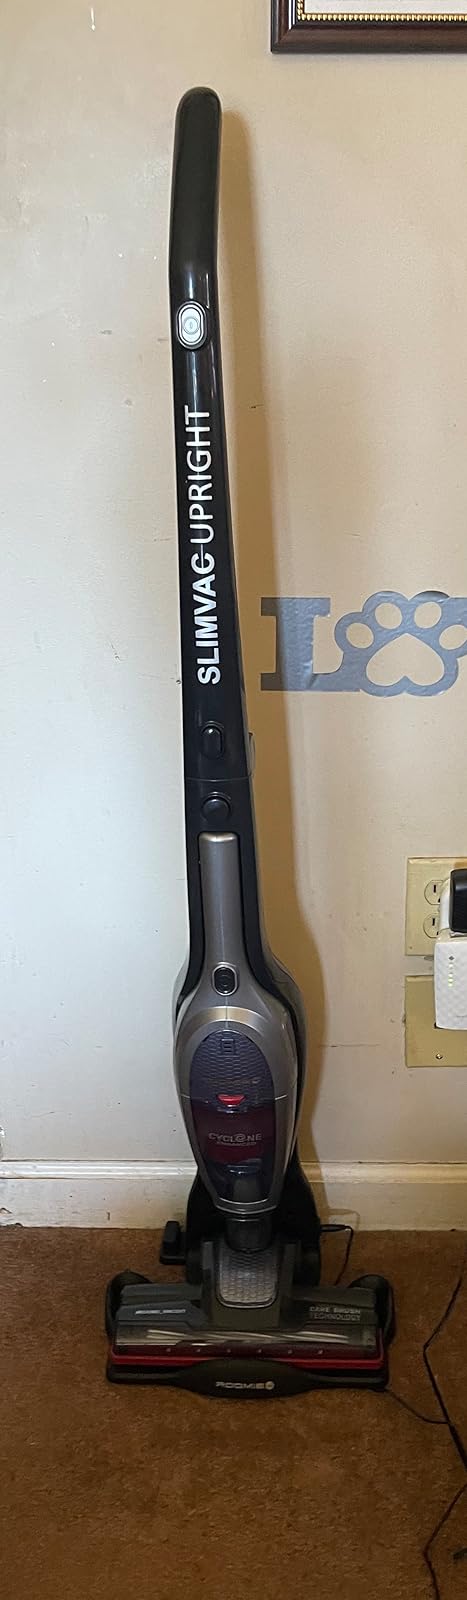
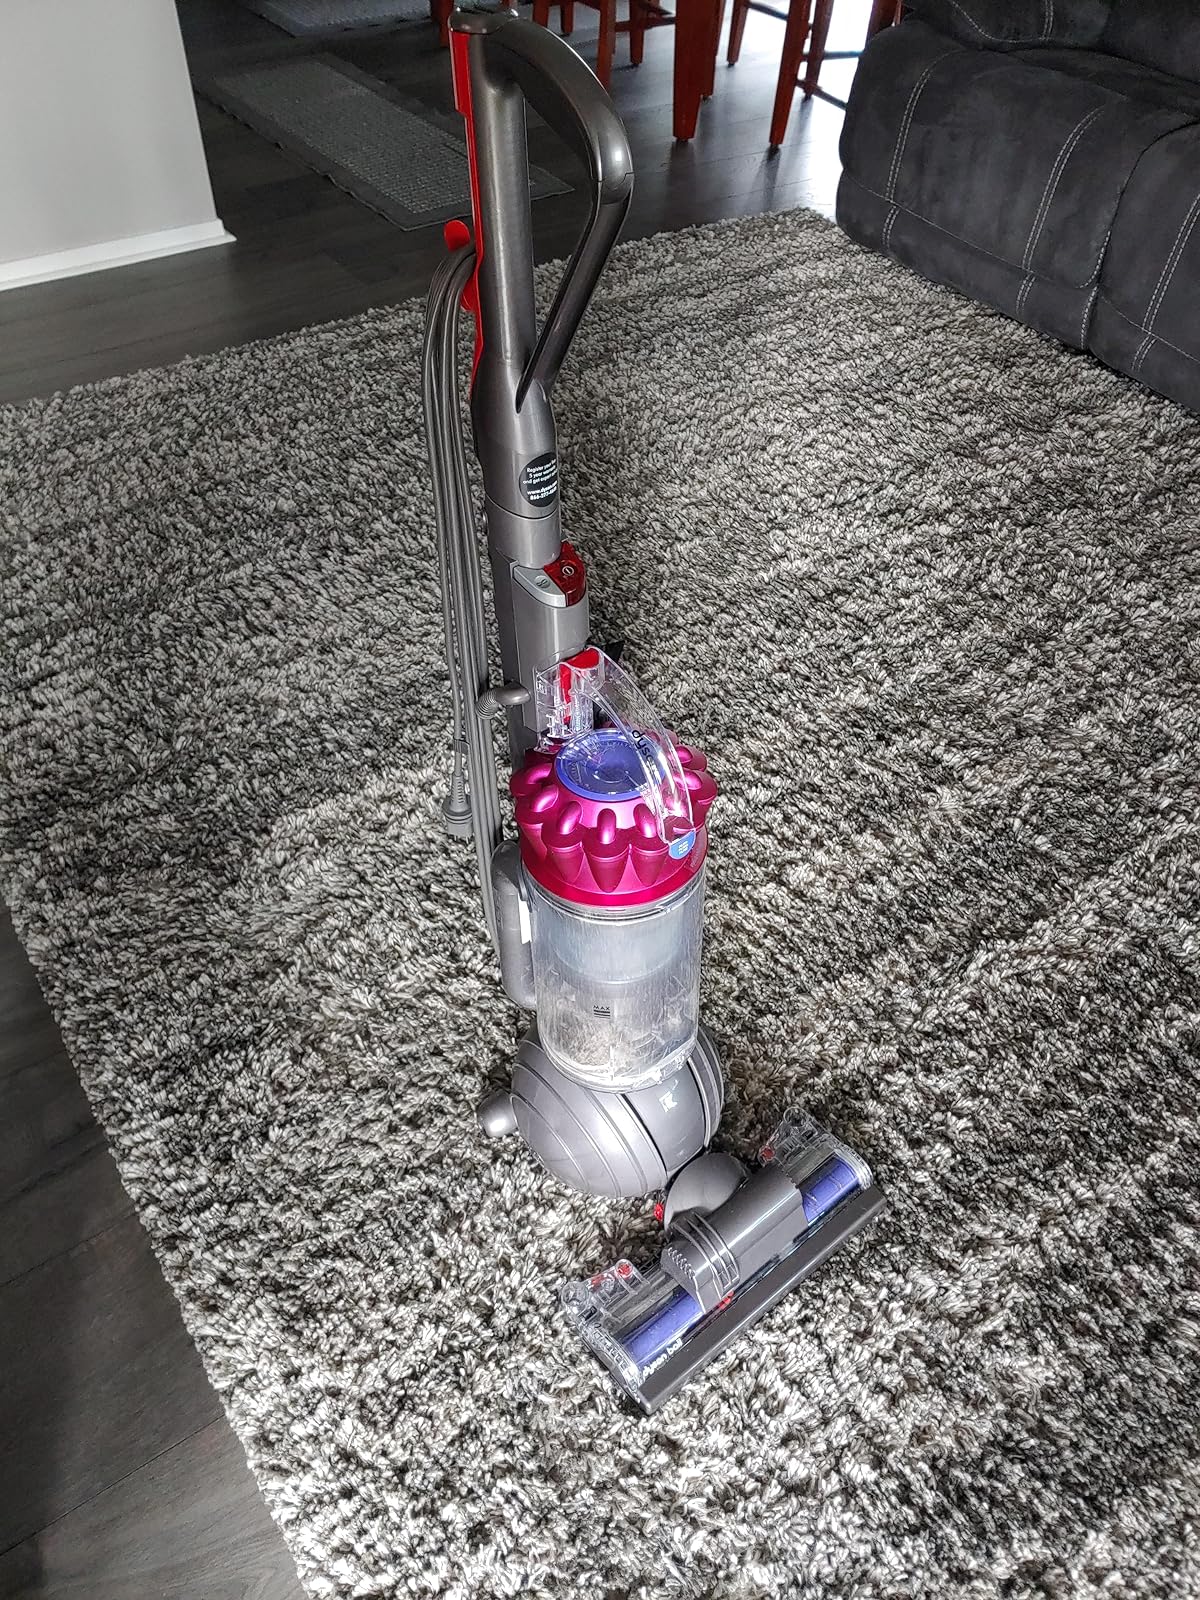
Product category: items_vacuum
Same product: no